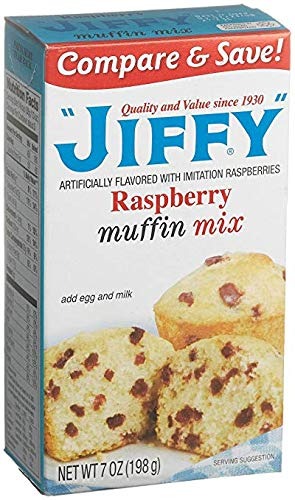
Item Name: Jiffy Raspberry Muffin Mix 7 oz (Pack of 24)
Product Description: Jiffy raspberry muffin mix
Value: 168.0
Unit: Ounce

Price: 1.285